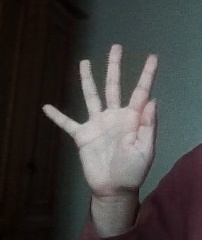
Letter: sheen